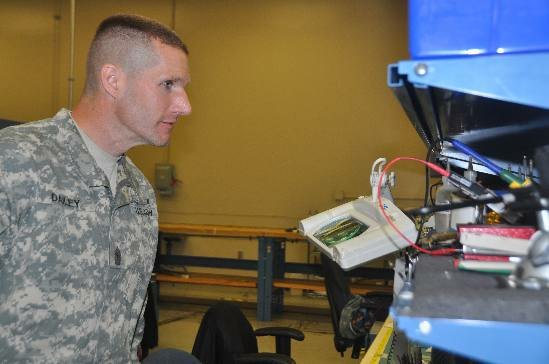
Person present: Yes